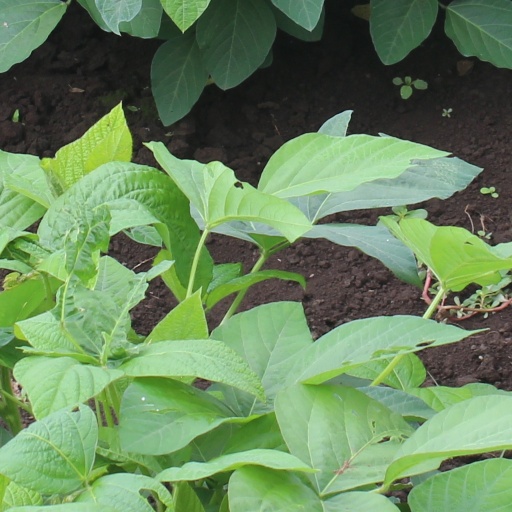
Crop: soybean